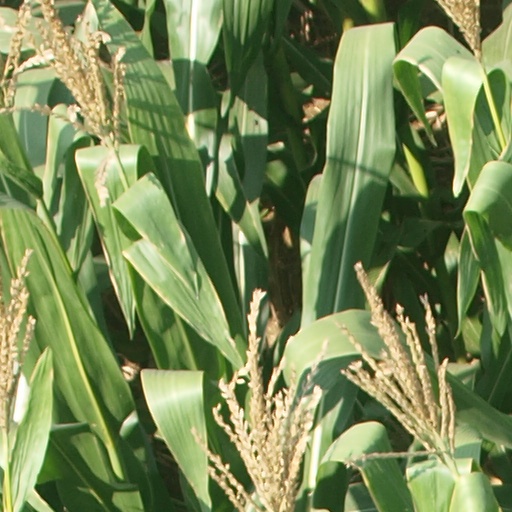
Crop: maize; corn